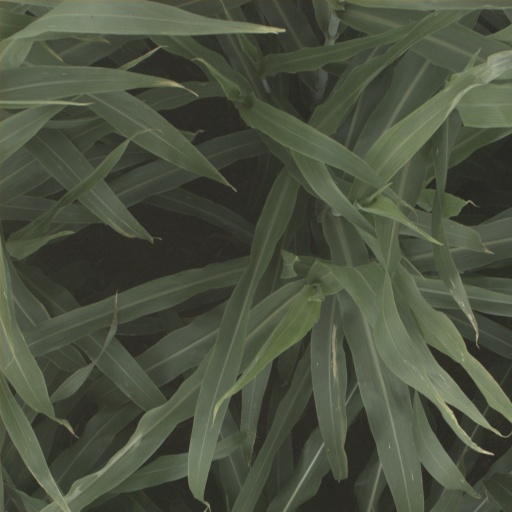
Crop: sorghum